Oztoticpac Lands Map of Texcoco

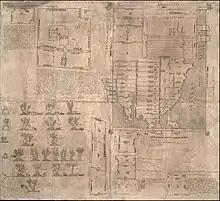
Oztoticpac Lands Map

The Oztoticpac Lands Map of Texcoco is a pictorial Aztec codex on native paper ("amatl") from Texcoco ca. 1540. It is held by the manuscript division of the Library of Congress, measuring and now on display in the Library of Congress as part of its permanent exhibition "Exploring the Early Americas". The contents are both pictorial and alphabetic text in Nahuatl in red and black ink. The glosses indicate it deals with lands that Texcocan lord Ixtlilxochitl I may have given to Don Carlos Ometochtzin Chichimecatecotl of Texcoco, a son of Nezahualpilli, and litigation over the lands' ownership. Don Carlos was tried and executed by Bishop Juan de Zumárraga under his inquisitorial powers in 1539. The Oztoticpac Lands Map was likely created between 1540 and 1544, perhaps commissioned by Antonio Pimentel Tlahuilotzin, governor of Texcoco, as part of an effort to reclaim land held by Don Carlos. The map shows a palace held by Don Carlos in Oztoticpac. In the schematic cadastrals of 75 pieces of land, the map shows Nahua families who farmed the land as well as the measurements of the plots. A number of these properties were rented by tenants with standard glyphic representations of the rents. The names of the pieces of land are indicated with toponymic glyphs. The Oztoticpac Lands Map has been linked to another indigenous pictorial, the Humboldt Fragment VI held by the Staatsbibliothek of Berlin.